Offshore wind power in the United Kingdom

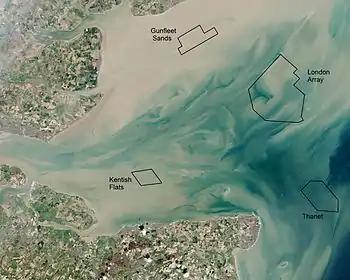
Four offshore wind farms are in the Thames Estuary area: Kentish Flats, Gunfleet Sands, Thanet and London Array. The latter was the largest in the world from April 2013 to September 2018.

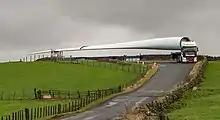
Delivery of UK's longest onshore turbine blades. 58.7m blades for 145m GE 2.75–120 wind turbines at Muirhall Wind Farm.

Lessons learnt from Round 1, particularly the difficulty in getting planning consent for offshore wind farms, together with the increasing pressure to reduce emissions, prompted the then Department of Trade and Industry (DTI) to develop a strategic framework for the offshore wind industry. This identified three restricted areas for larger scale development, Liverpool Bay, the Thames Estuary and the area beyond the Wash, called the Greater Wash, in the North Sea. Development was prevented in an exclusion zone between 8 and 13km offshore to reduce visual impact and avoid shallow feeding grounds for sea birds. The new areas were tendered to prospective developers in a competitive bid process known as Round2. The results were announced in December 2003 with 15projects awarded with a combined power generating capacity of 7.2GW. By far the largest of these is the 900MW Triton Knoll. As before a full Environmental Impact Assessment (EIA) would be needed along with an application for planning consent.